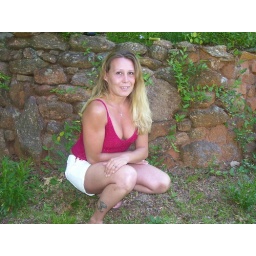
In front of my rock wall in front of my house.